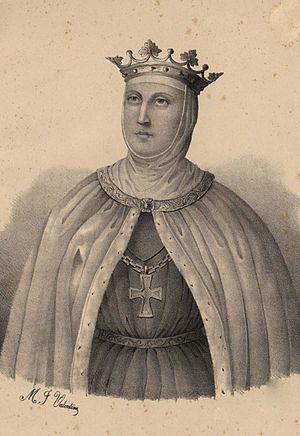
Cette page dresse une liste de personnalités mortes au cours de l'année 1303 :